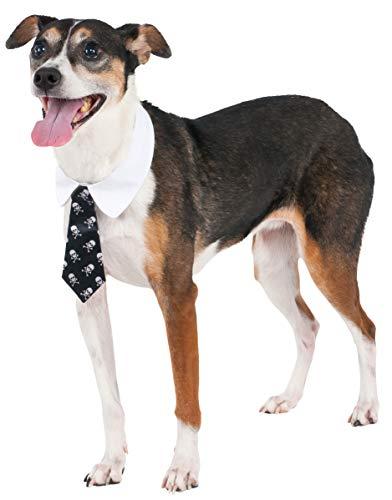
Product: Rubie's Costume Company Skull Print Tie for Pet
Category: Toys & Games | Party Supplies
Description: Includes attached white collar.
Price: $7.47
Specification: Product Dimensions:         5.9 x 4 x 0.4 inches ; 0.32 ounces    |Shipping Weight: 0.3 ounces (View shipping rates and policies)|ASIN: B01C4K74CU|Item model number: 580346 M-L|    #114929    in Kids' Party Supplies    |    #338260    in Pre-Kindergarten Toys